NGC 5102

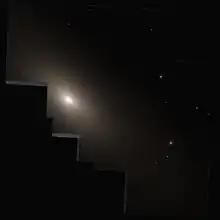
NGC 5102 imaged by the Hubble Space Telescope

NGC 5102, also known as Iota's Ghost since it appears near Iota Centauri in the sky, is a lenticular galaxy in the Centaurus A/M83 Group of galaxies. It was discovered by John Herschel in 1835.